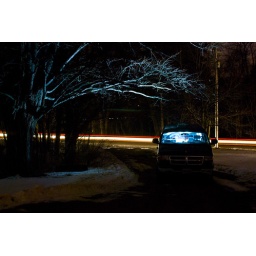
the boogie van parked down the drive. A car drove by in this one adding that cool streaking effect in the background.